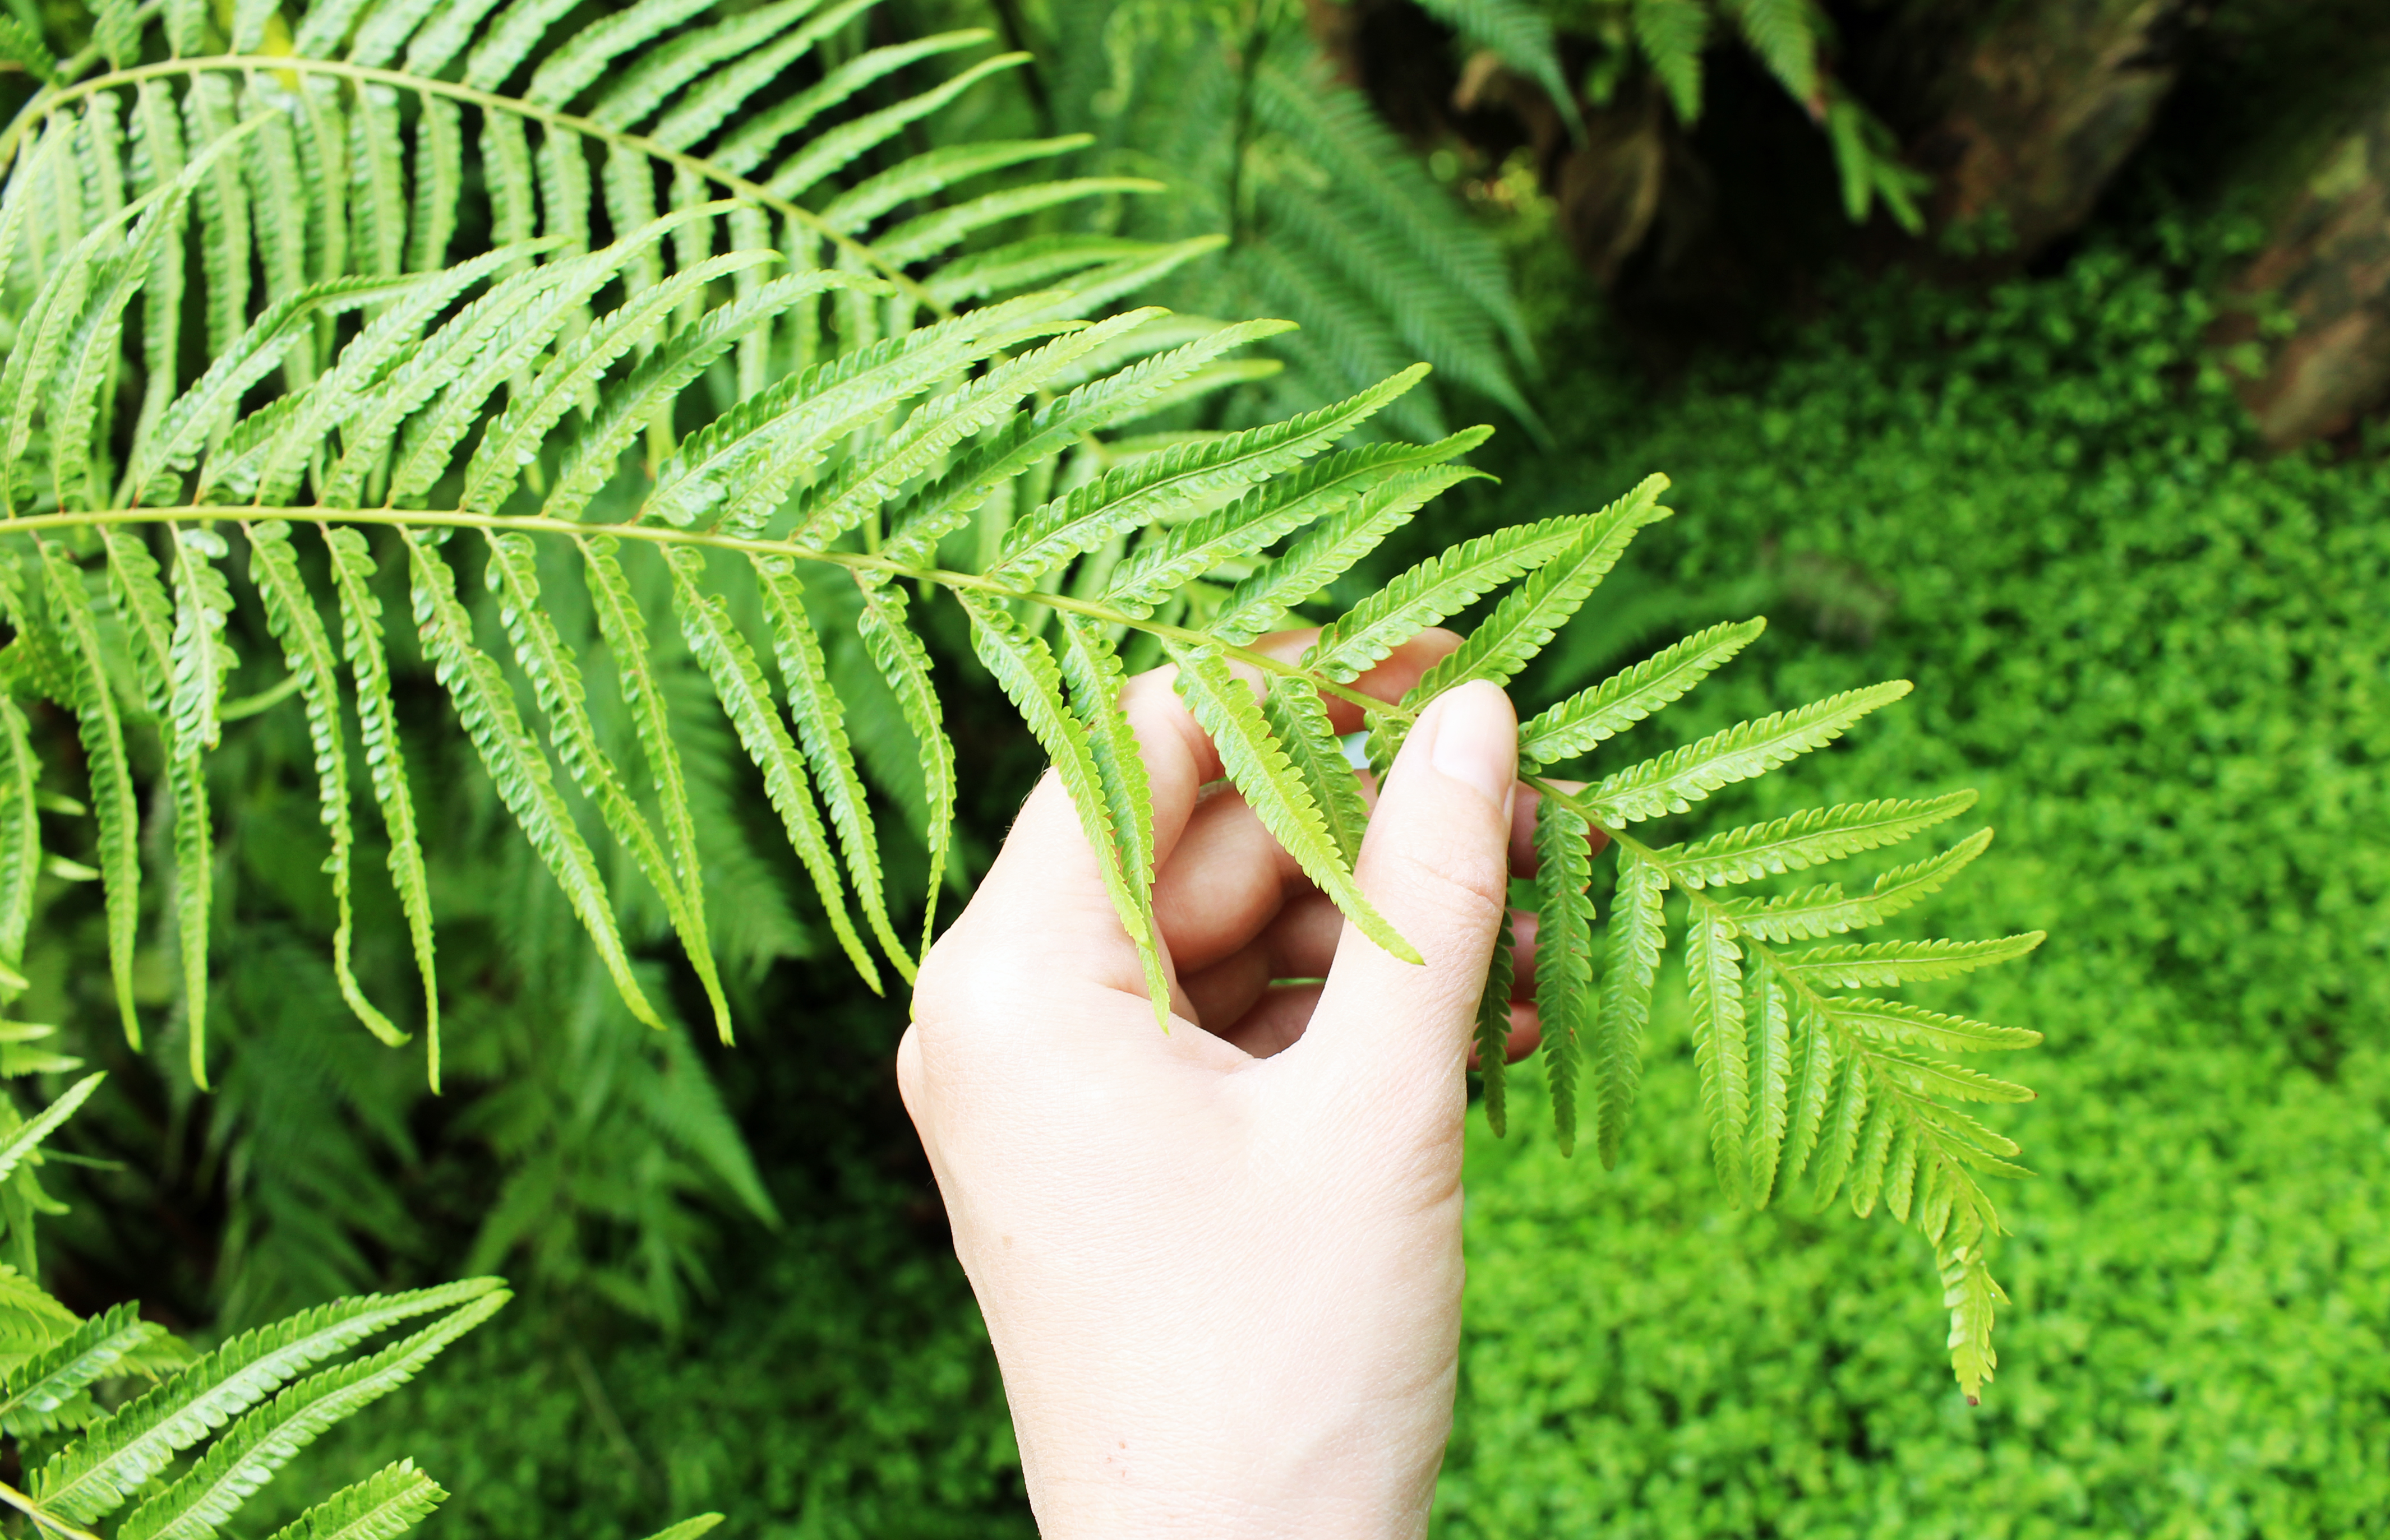
green, fern, fern leaf, fern leaves, ferns, female, human, woman, in, botanical garden, botanical, botany, touching, holding, leaf, plant, outdoor, outdoors, plants, natural, lifestyle, terrestrial plant, tree, ferns and horsetails, flower, vascular plant, organism, touch me not, hand, cycad, finger, ostrich fern